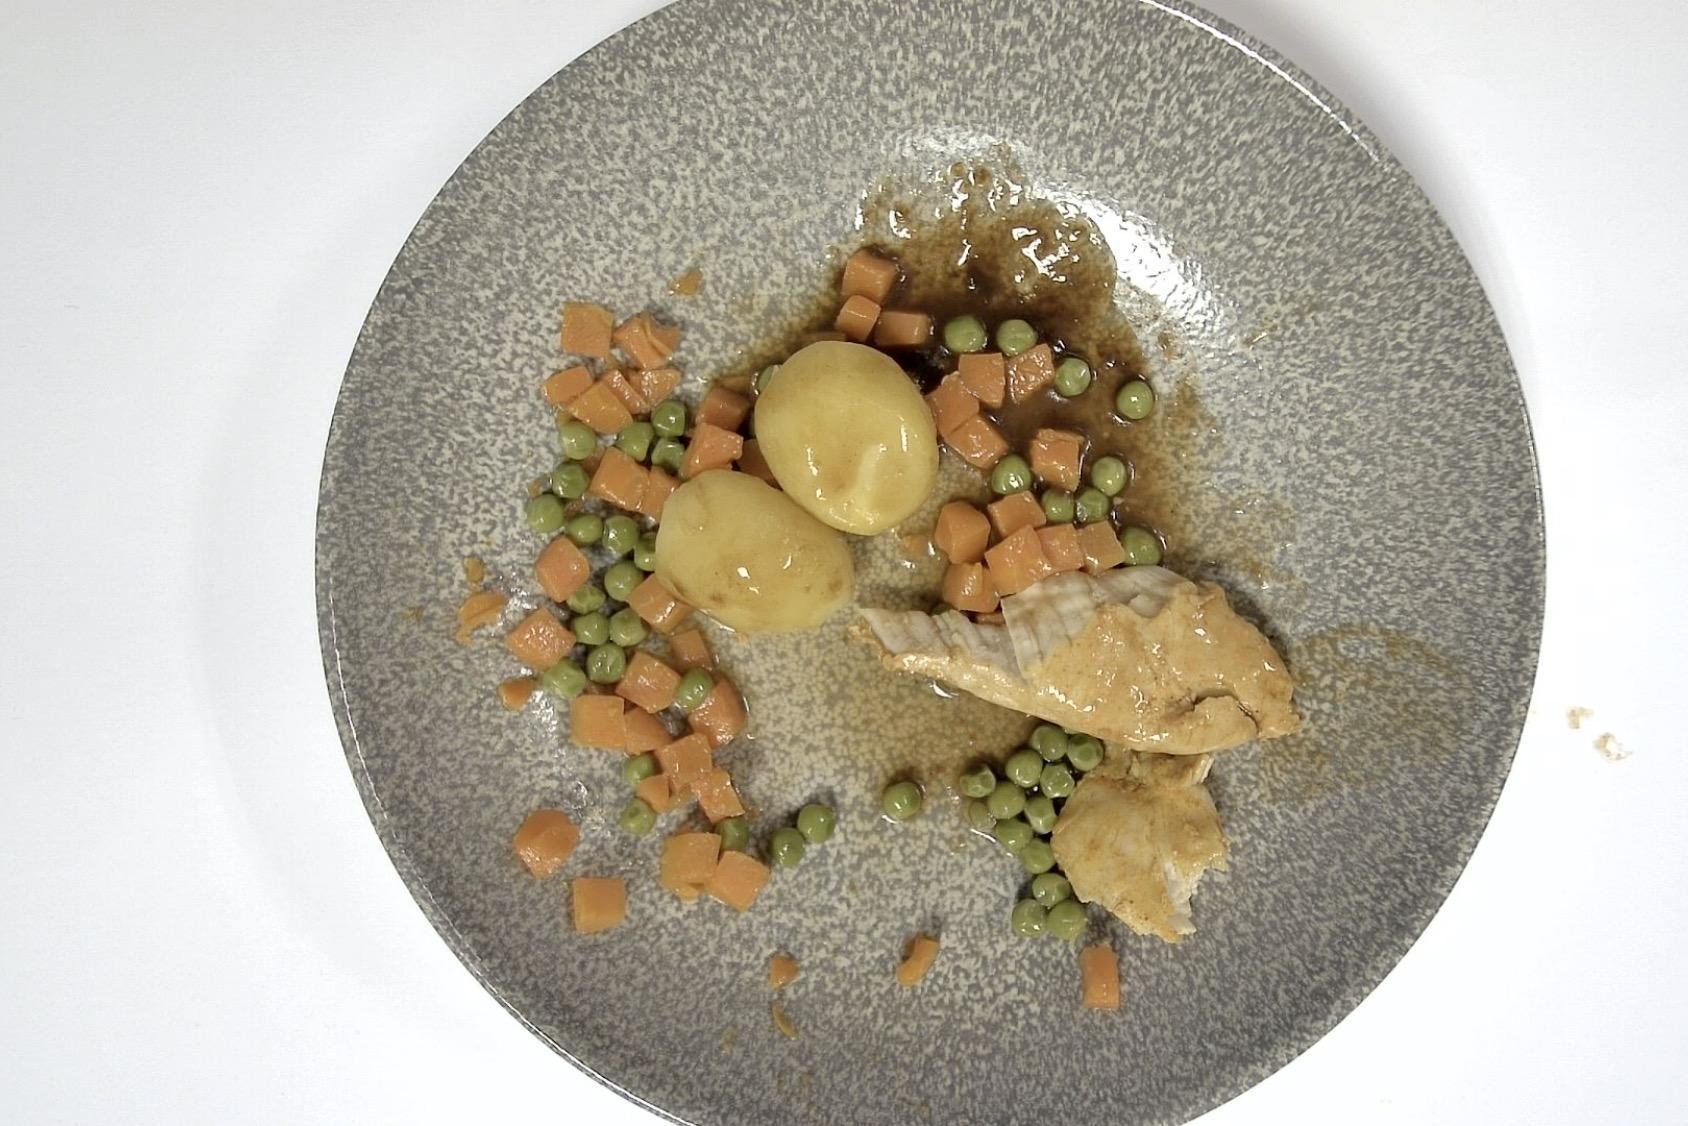
Dish: Hähnchen mit Kartoffeln , Erbsen Möhre und Braune Sauce
Portion size: Normale Portion
Ingredients: potatoes, peas, carrot, brown-sauce, chicken
Weight as served: 336 g
Energy as served: 234,940 kcal (983,980 kJ)
Fat: 4,603 g (saturated: 0,725 g)
Carbohydrates: 25,385 g (sugar: 8,252 g)
Protein: 20,962 g
Salt: 3,824 g
Weight after return: 166 g
Energy after return: 116,072 kcal